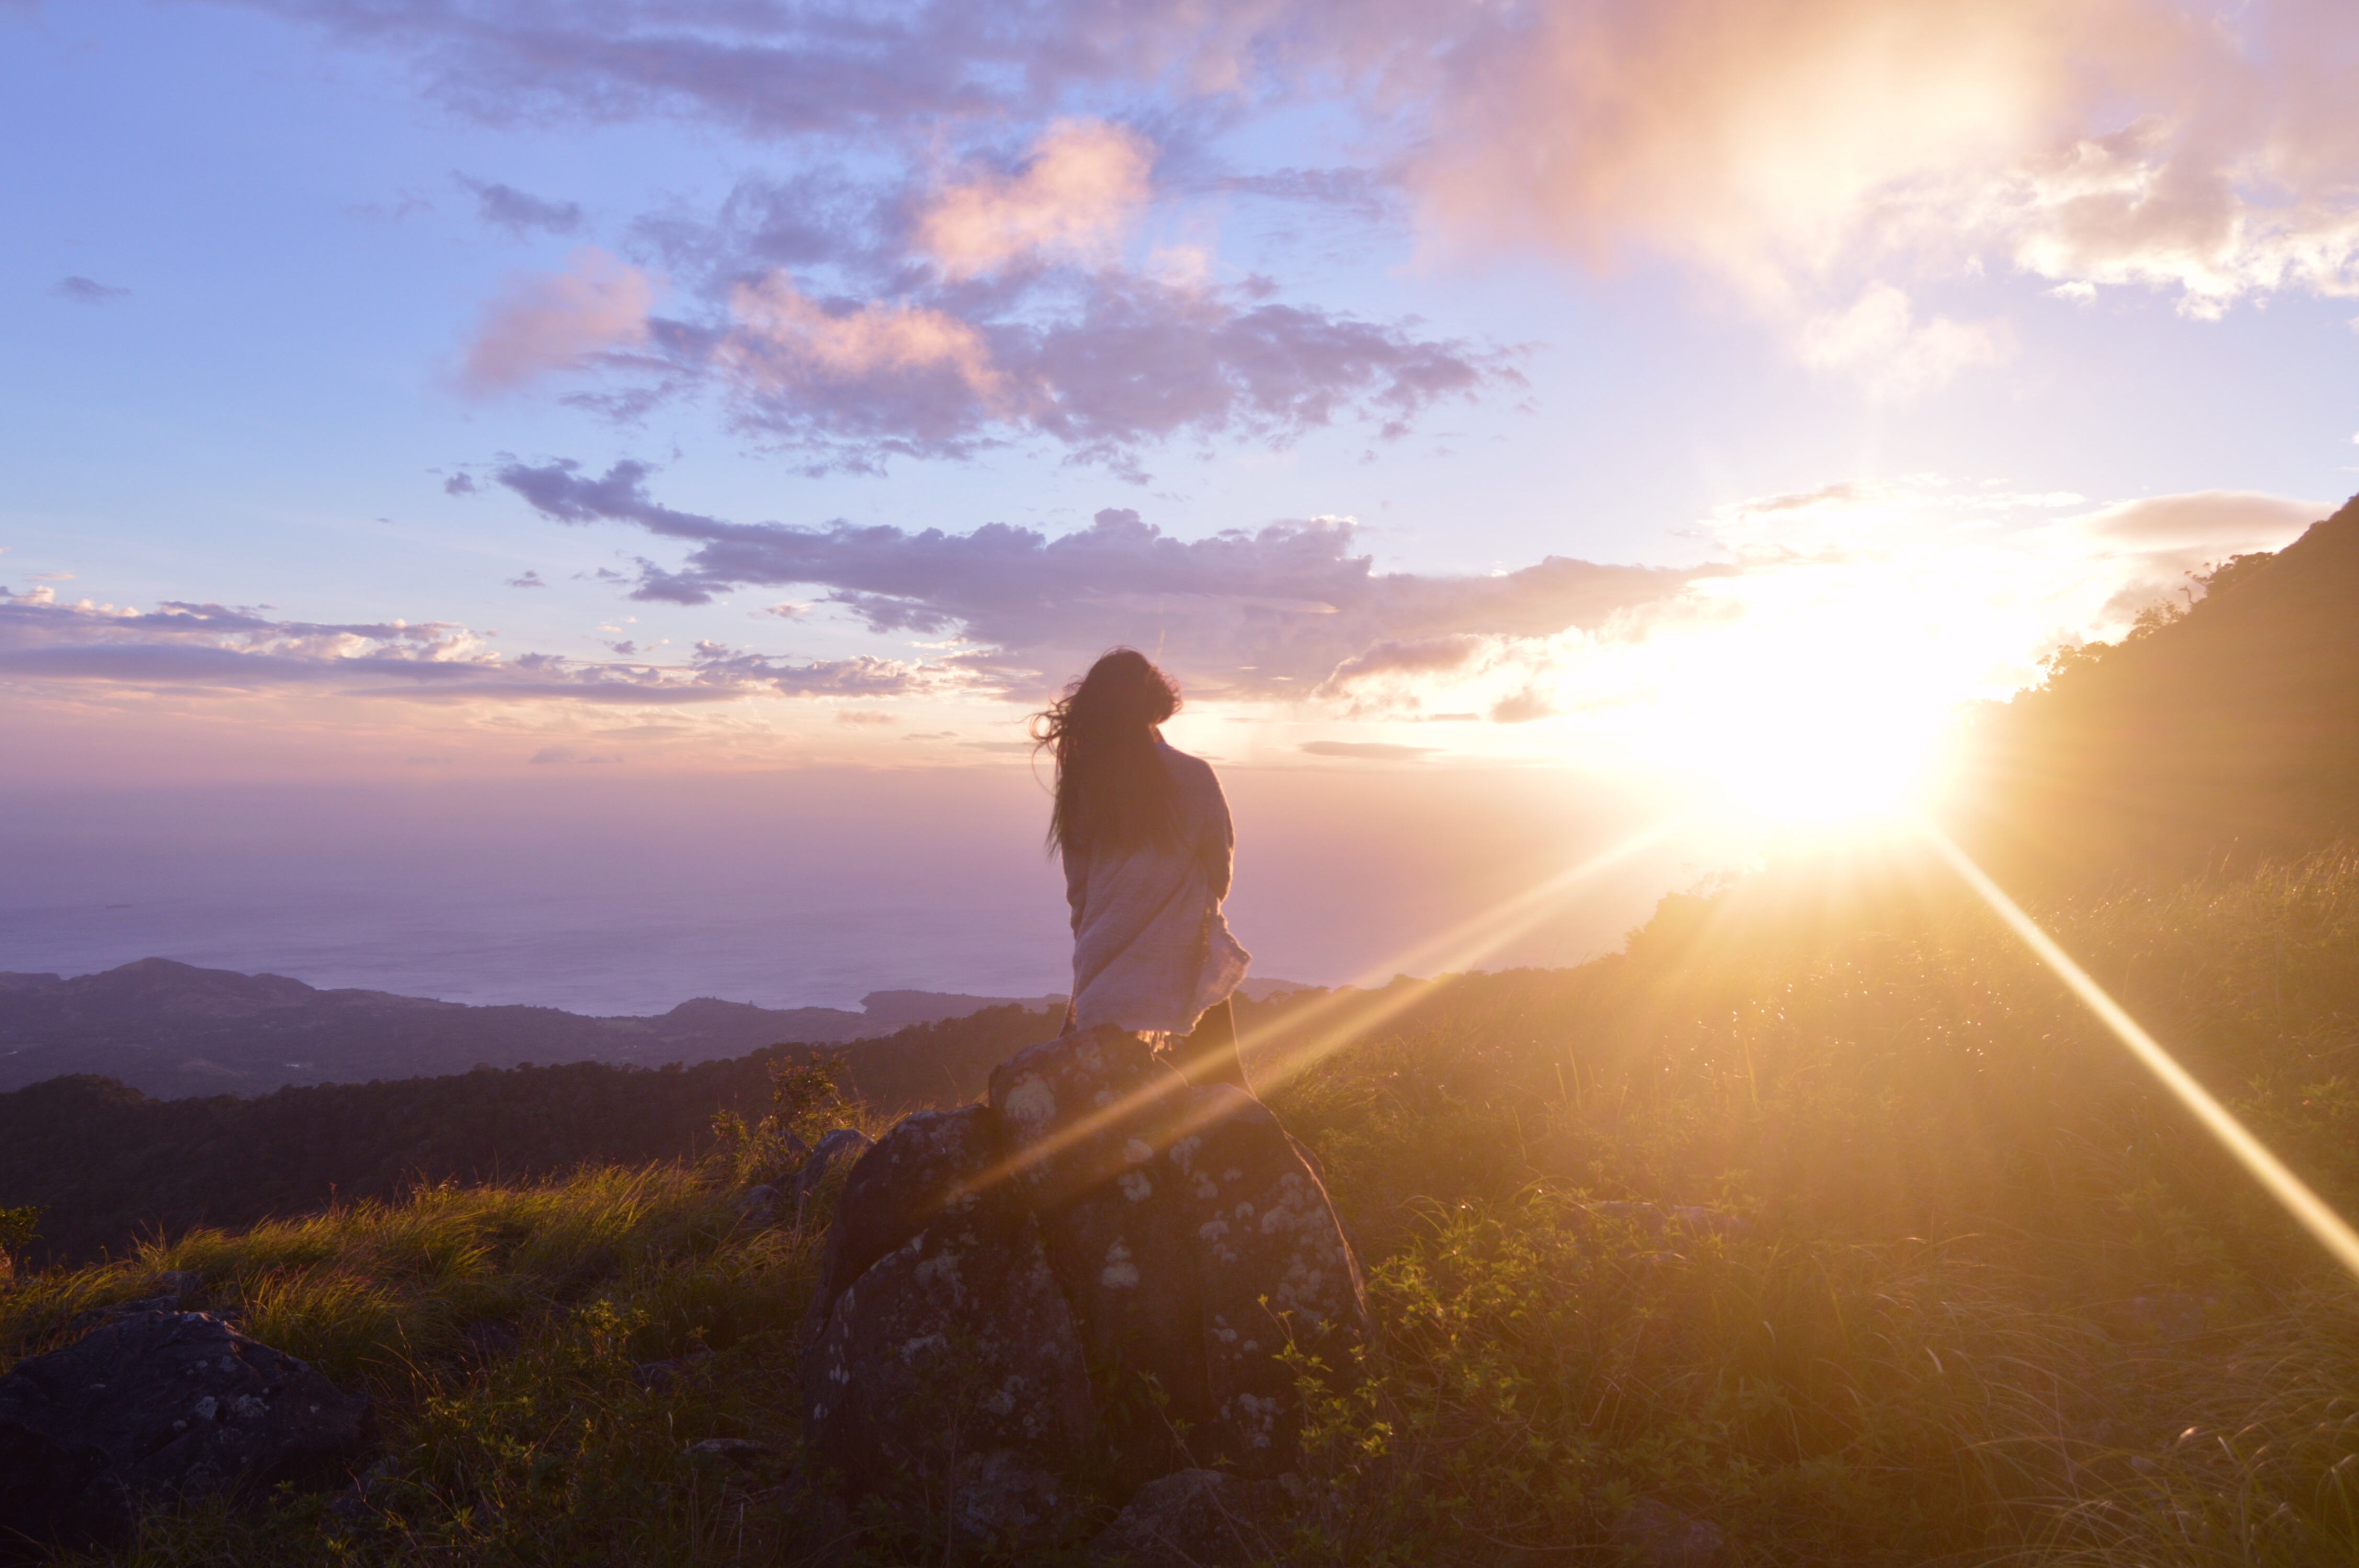
landscape, grass, horizon, mountain, light, cloud, sky, girl, sun, sunrise, sunset, field, sunlight, morning, hill, dawn, atmosphere, mountain range, evening, scenic, grassland, bright, backlighting, scene, afterglow, meteorological phenomenon, atmosphere of earth, mountainous landforms, ecoregion